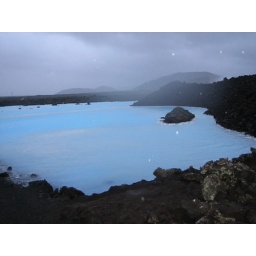
The water is just awesome up against the dark black rocks.